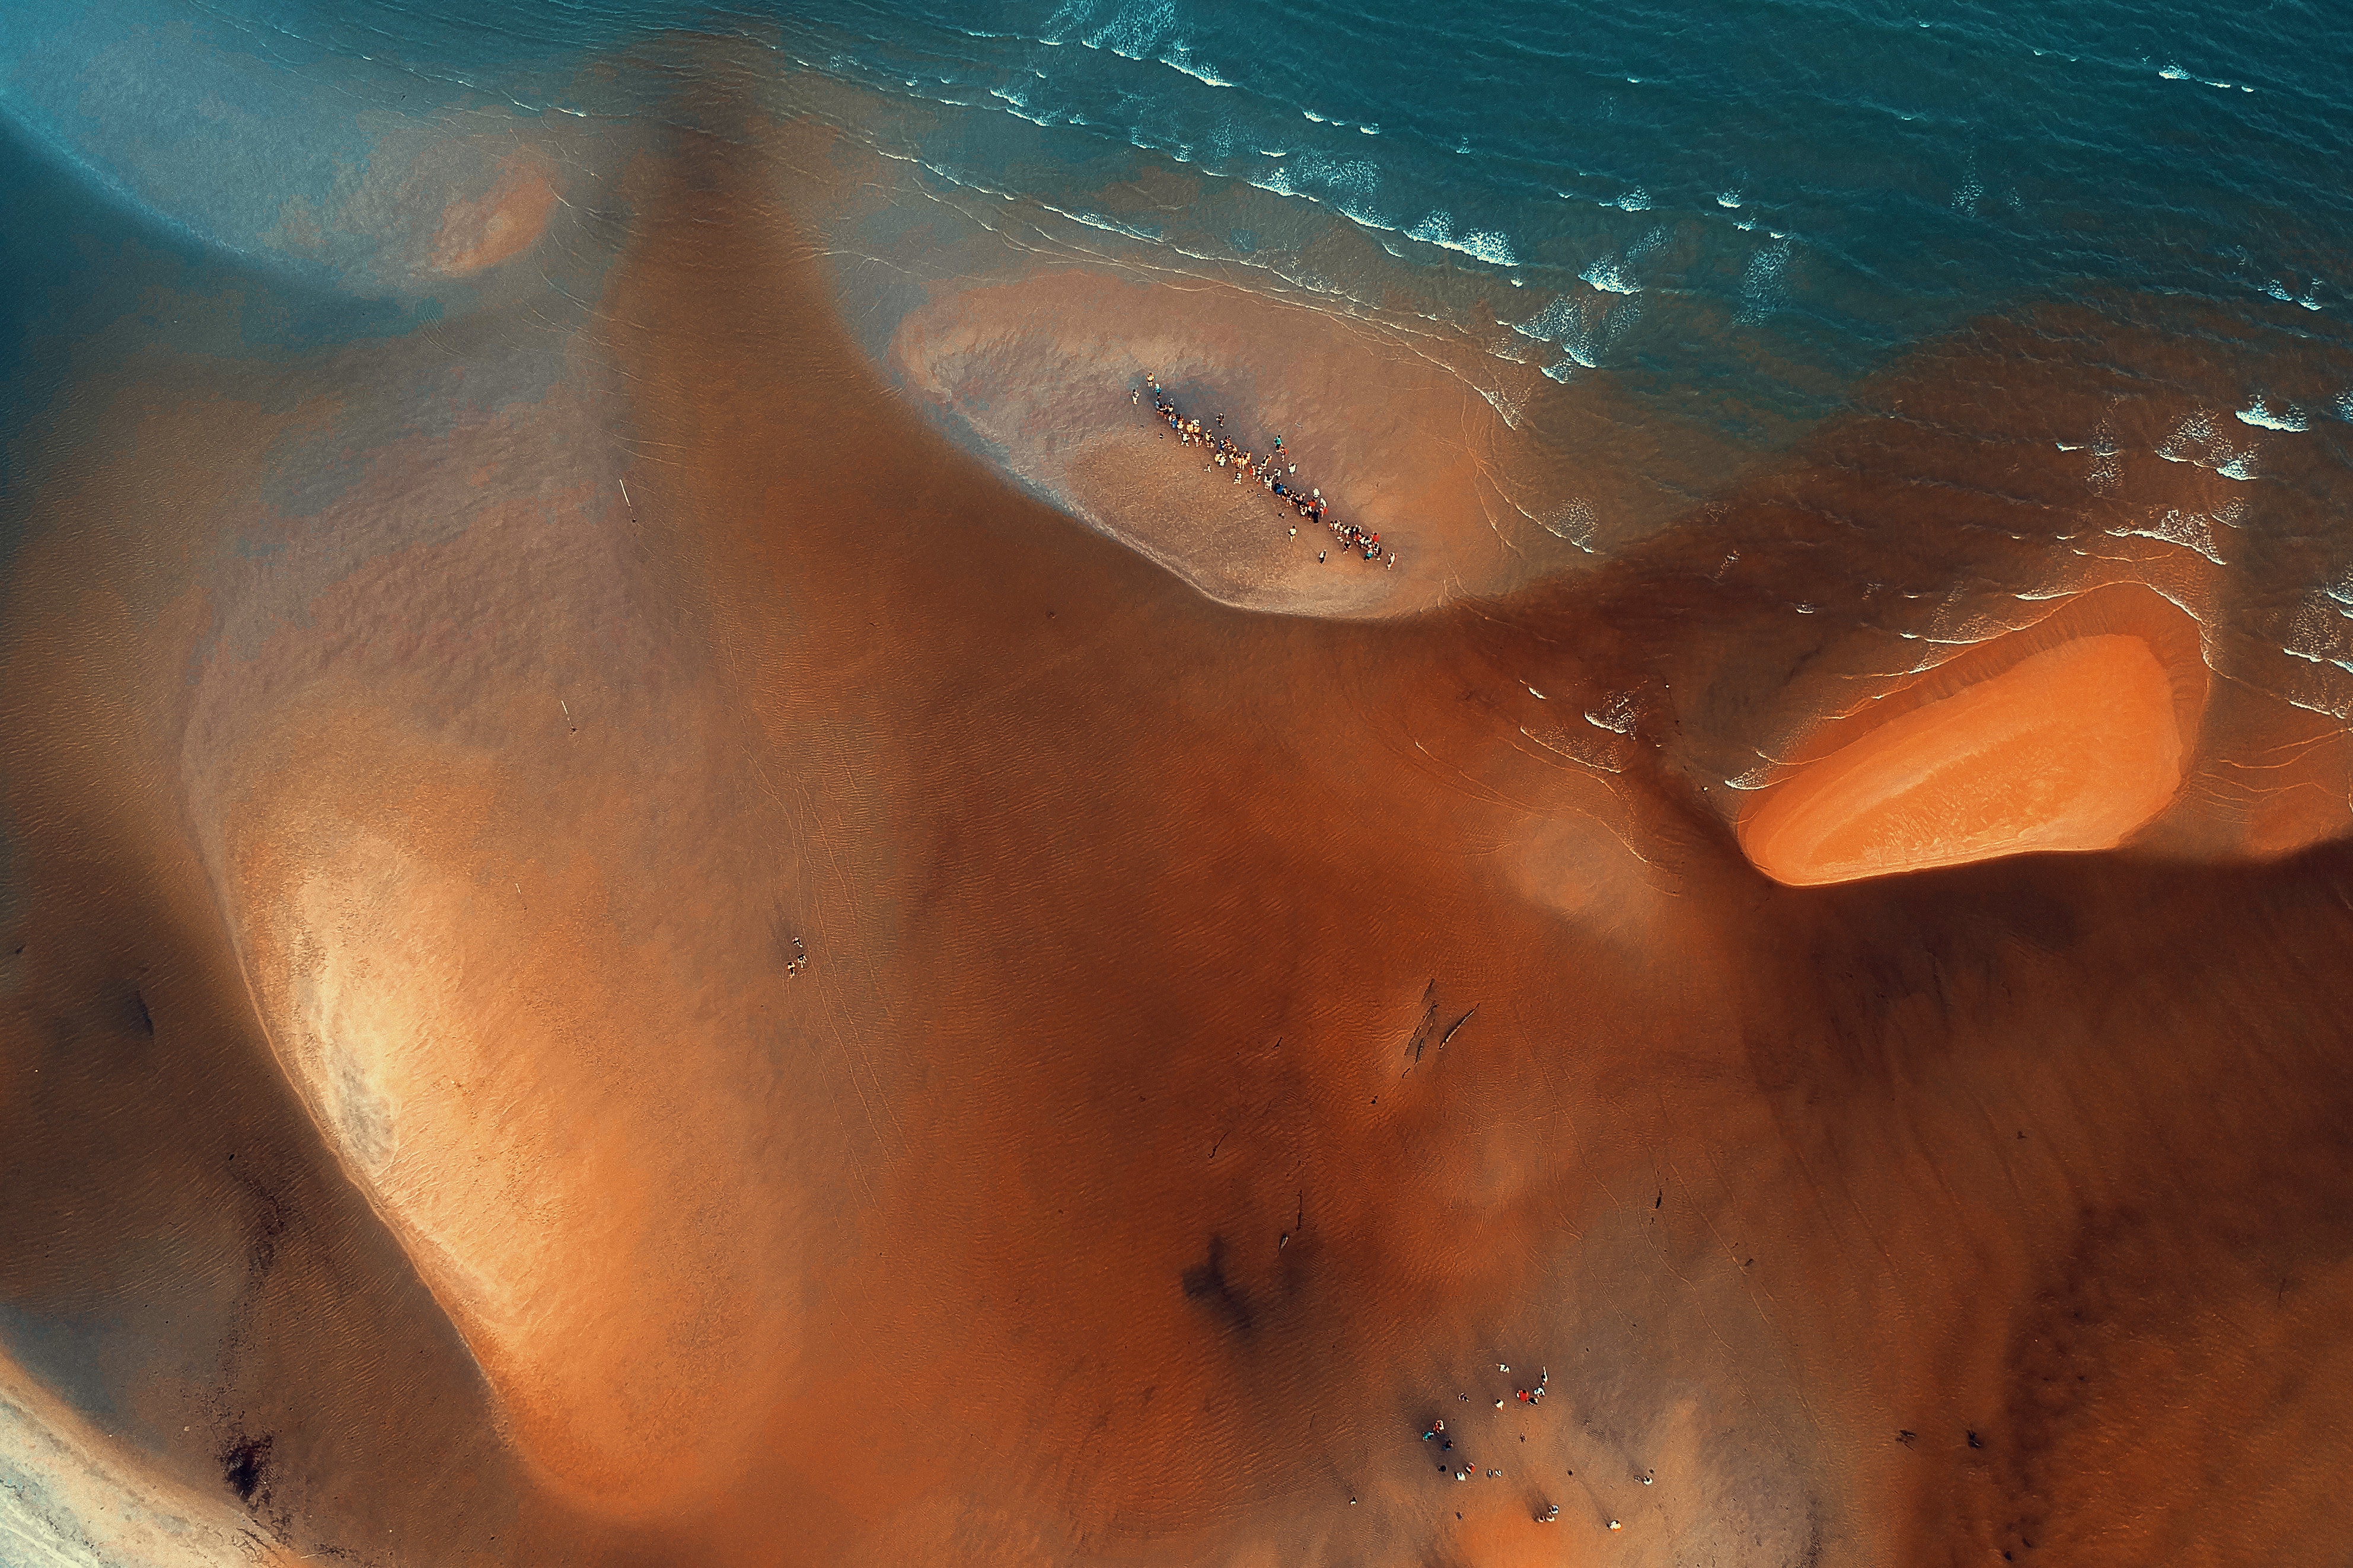
water, close up, fluid